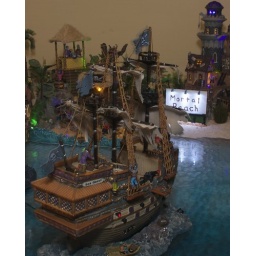
pirate ship near beach